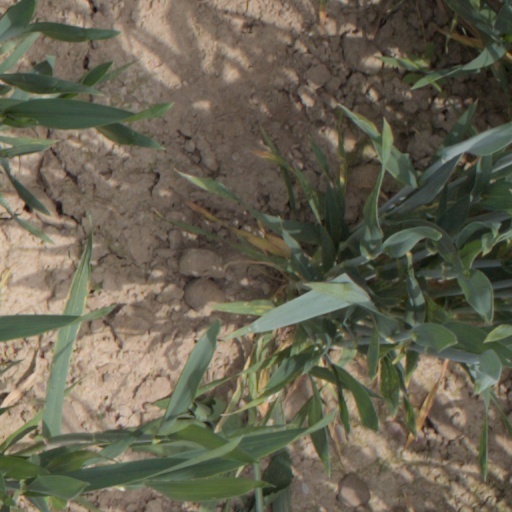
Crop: wheat